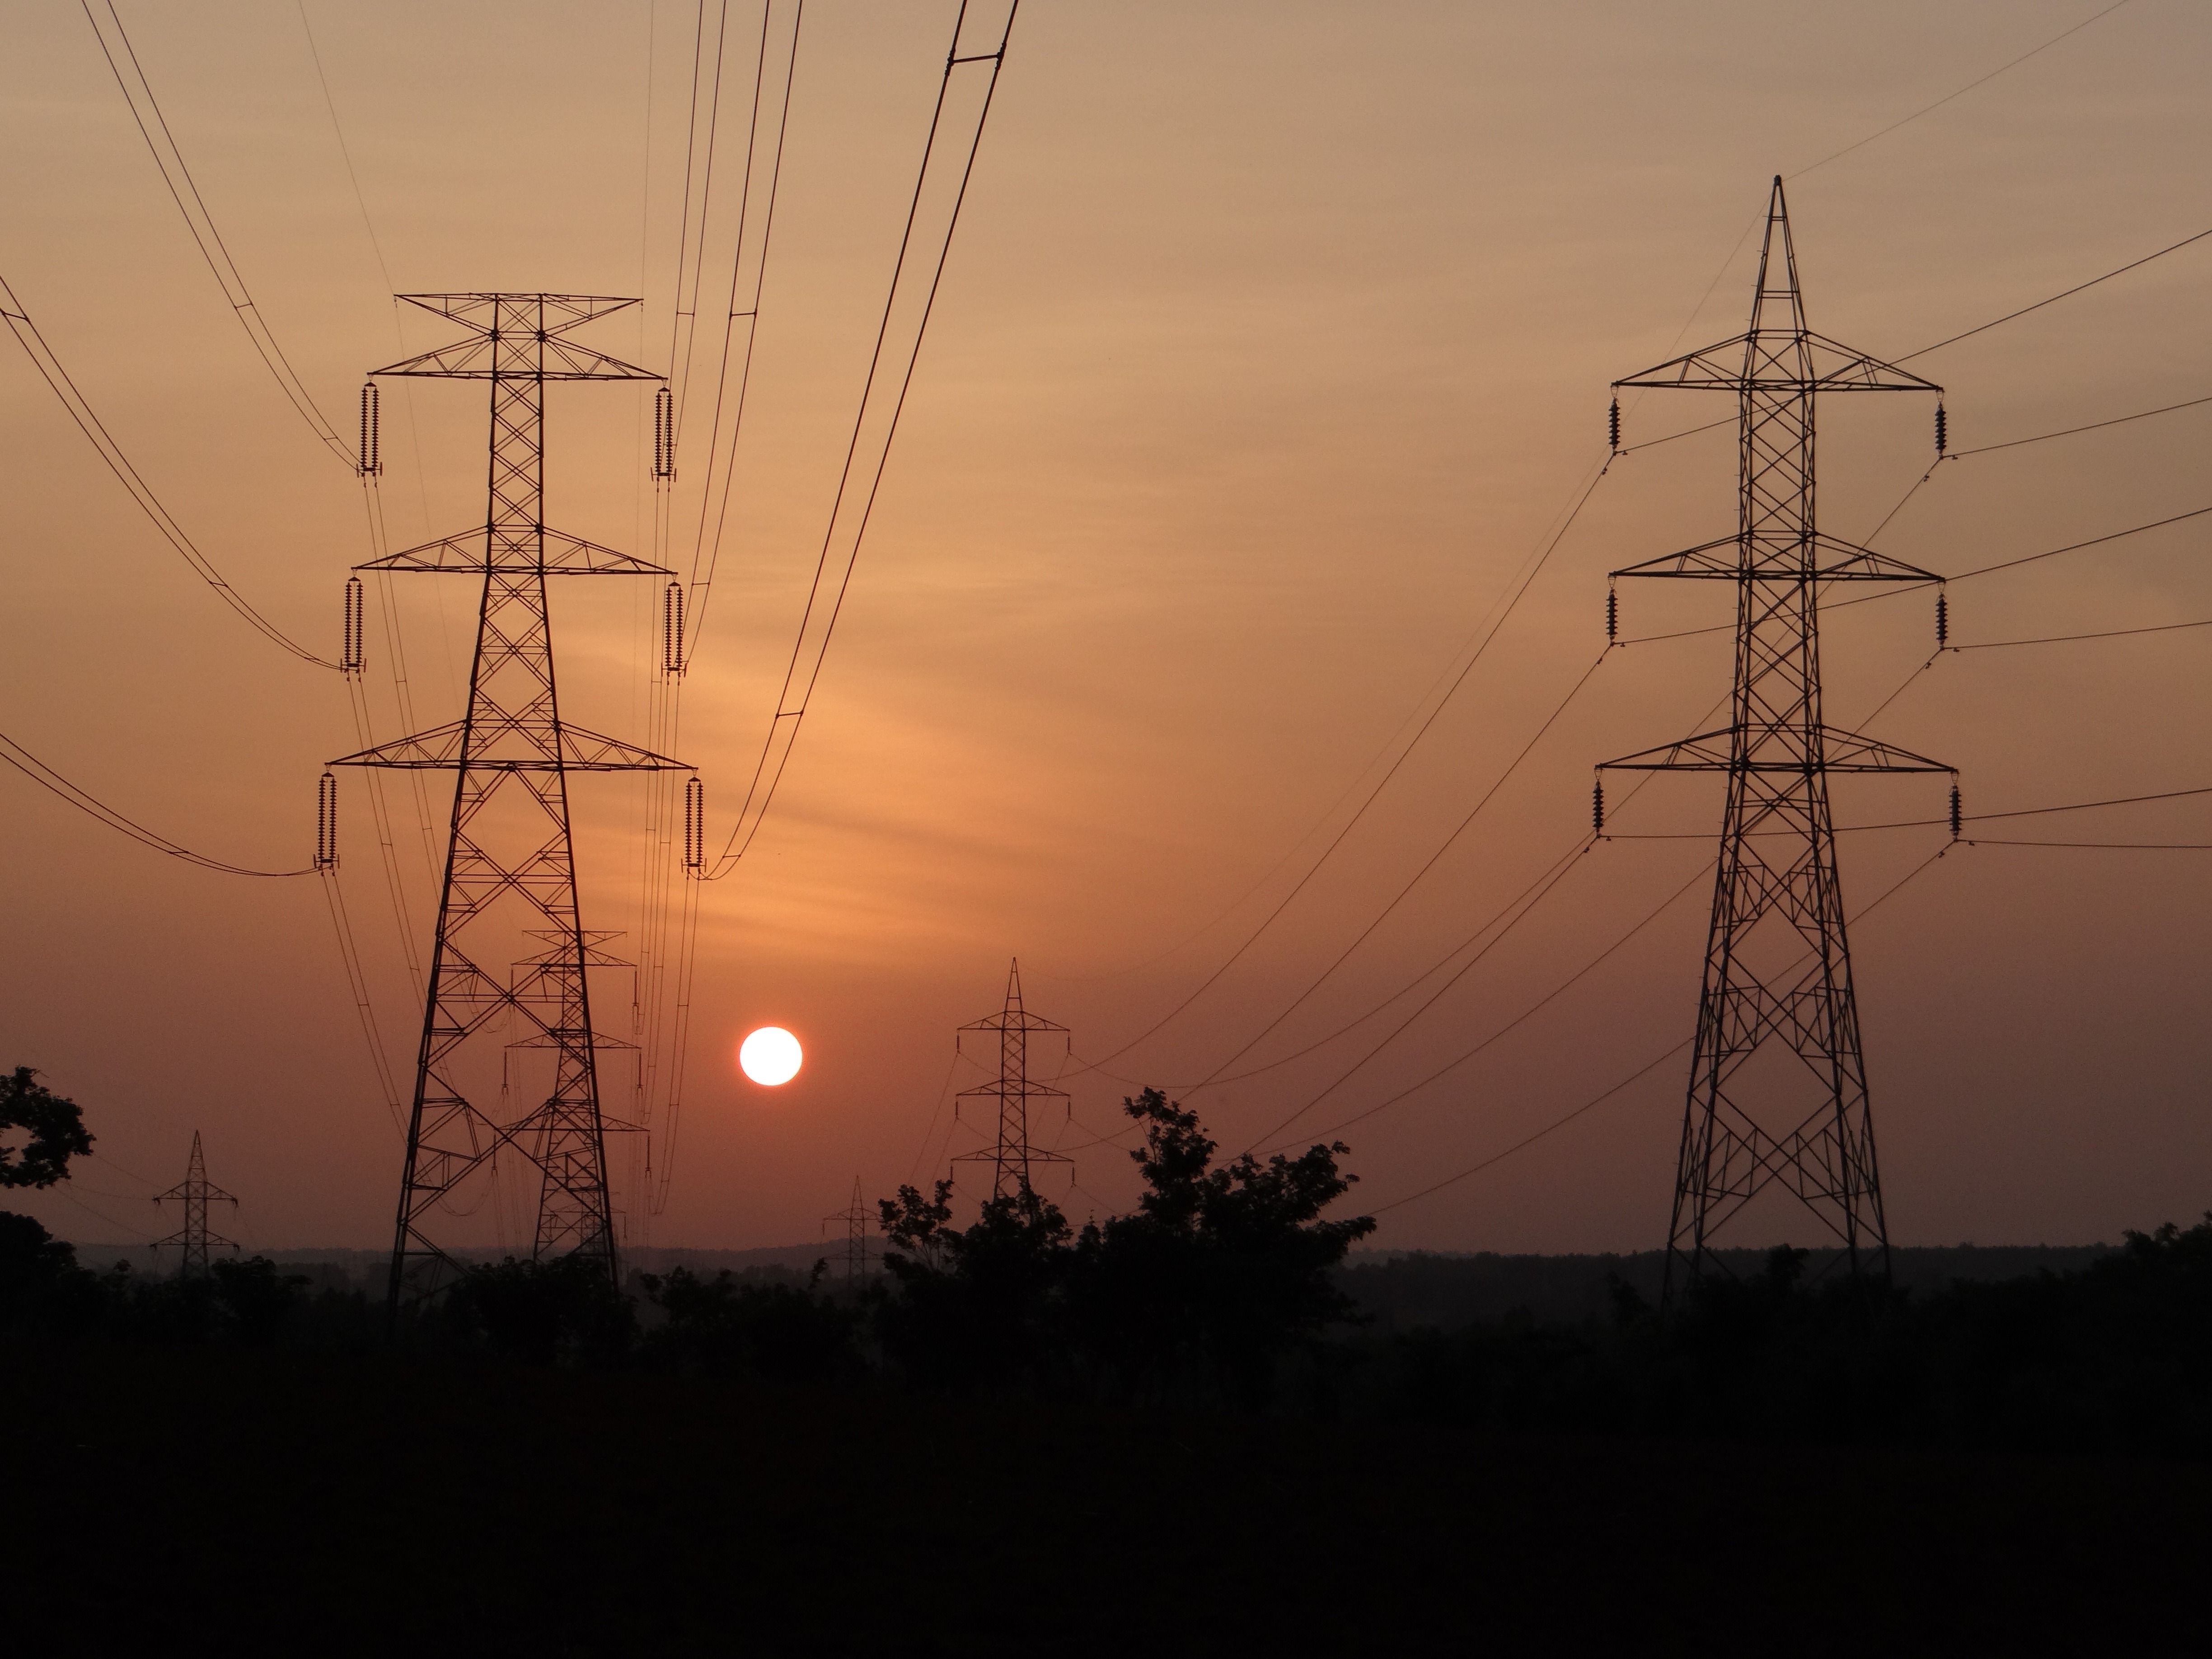
sunset, line, tower, electricity, india, karnataka, transmission tower, electric tower, shimoga, outdoor structure, electrical supply, overhead power line, electric pylon